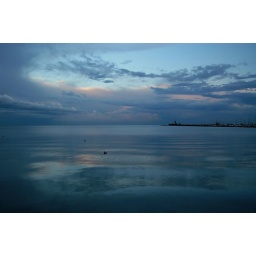
A duck and a few seagulls enjoy the calm water with the Port Credit Harbour Marina in the background